Portrait of a Beauty

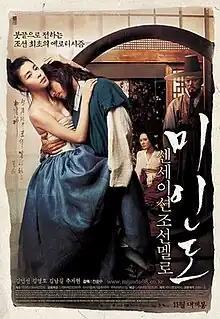
Theatrical release poster

Portrait of a Beauty is a 2008 South Korean historical romantic drama film directed by Jeon Yun-su. Adapted from the bestselling novel "Painter of the Wind" by Lee Jung-myung, the film portrays Joseon-era painter Sin Yun-bok (better known by his art name, Hyewon) as being a woman disguised as a man.